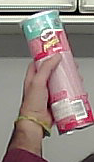
Product: pringles_original